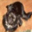
Label: dog